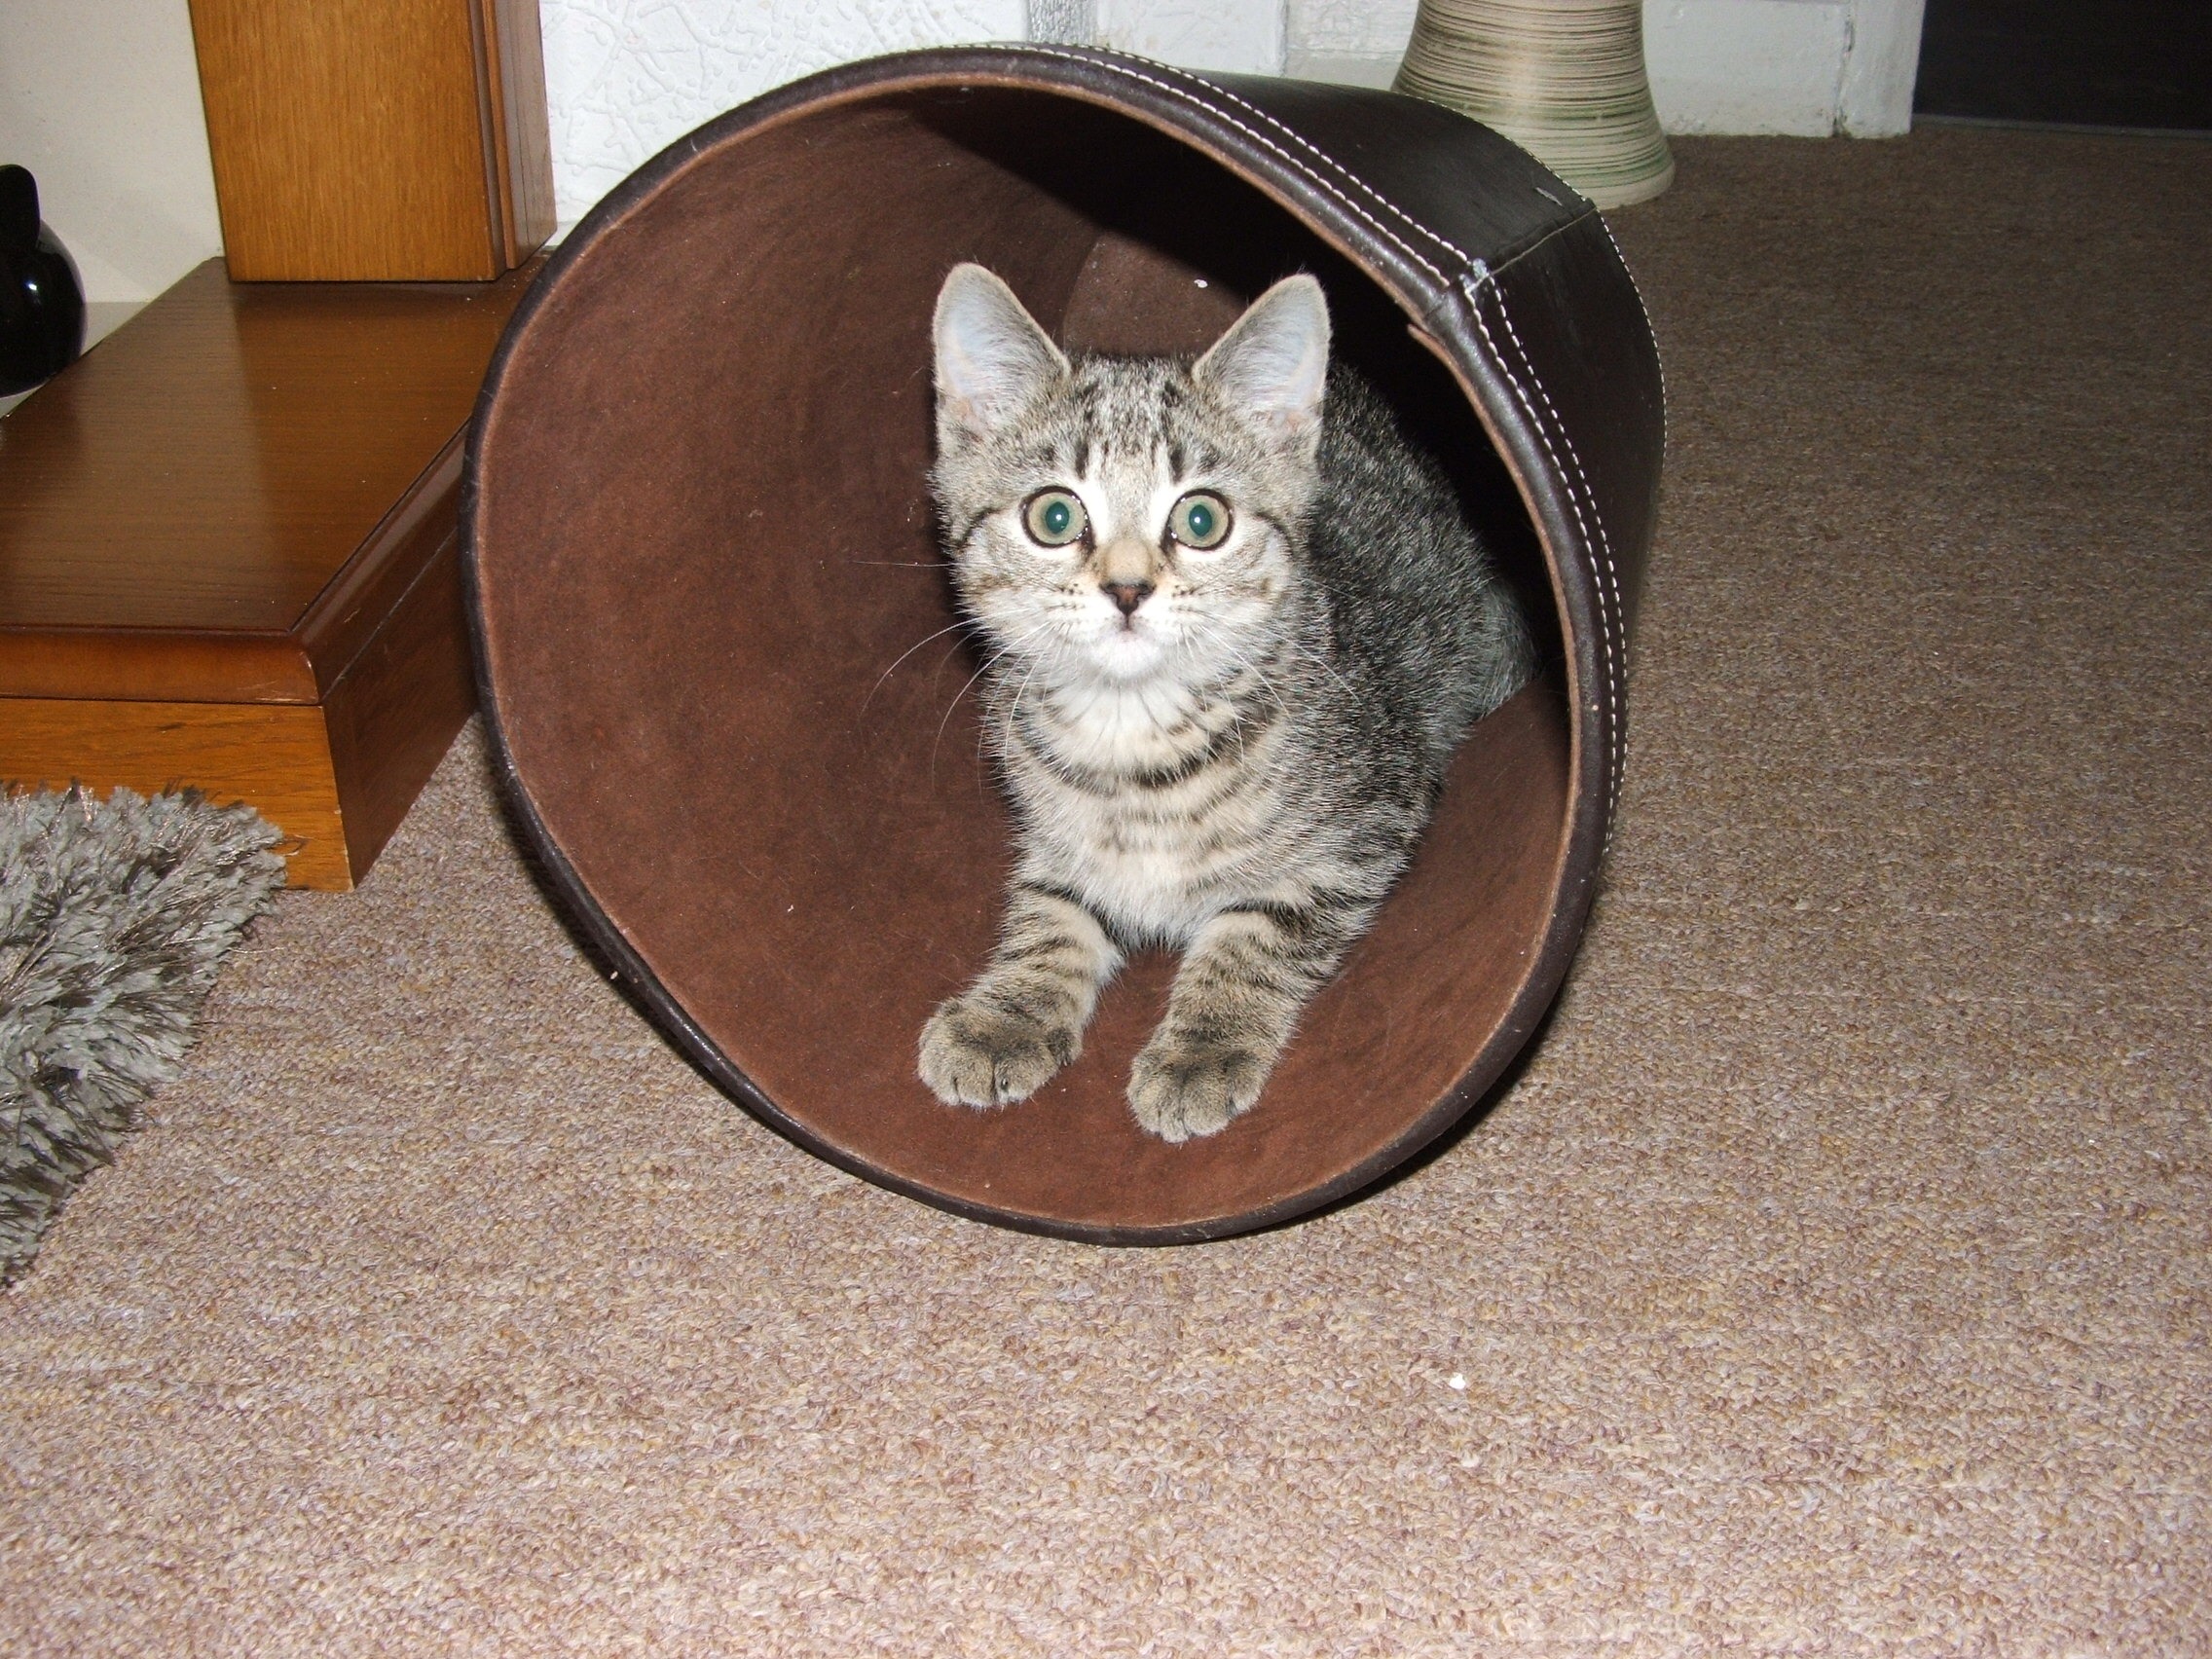
cute, young, kitten, cat, mammal, playful, pets, whiskers, animals, vertebrate, tabby cat, european shorthair, small to medium sized cats, cat like mammal, domestic short haired cat